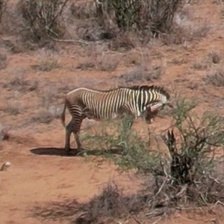
Pose orientation: right